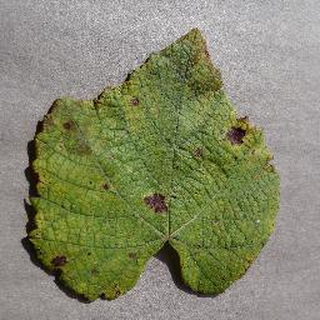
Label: grape_leaf_blight